Suresh Gopi

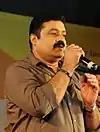
Suresh Gopi

Suresh Gopi (born 26 June 1958) is an Indian actor, playback singer, television presenter and politician who is currently serving as the Minister of State for Petroleum and Natural Gas and the Minister of Tourism since June 2024. He was elected as a Member of Parliament, Lok Sabha in the 2024 general election from Thrissur Lok Sabha constituency, becoming the first BJP MP from Kerala, marking the party’s first-ever victory in a Lok Sabha election in the state. He is also serving as the President of the Satyajit Ray Film and Television Institute from September 2023.